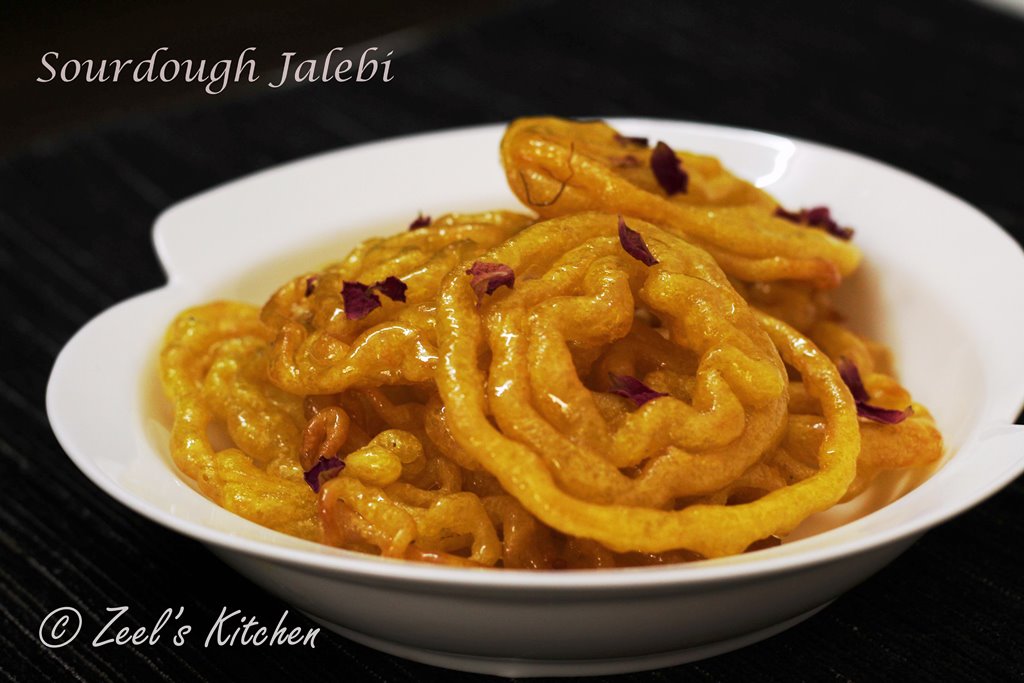
Dish: jalebi